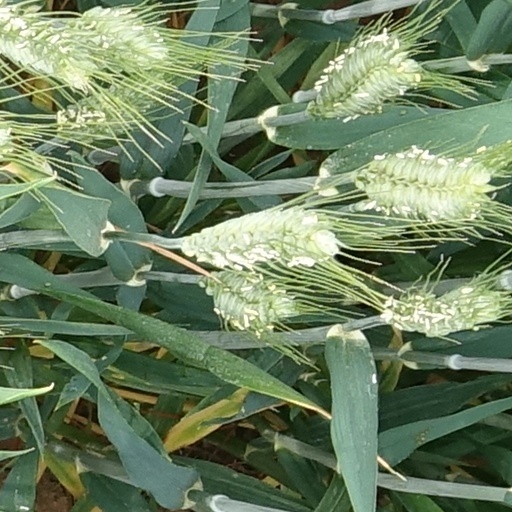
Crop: wheat